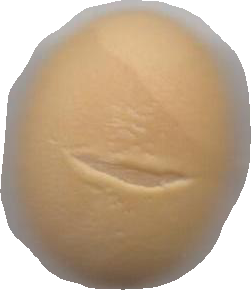
Variety: Grobogan